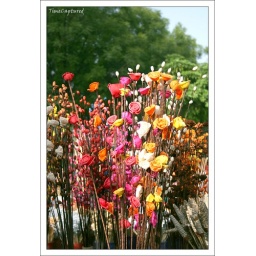
Flowermarket in CP also has a good collection of dry, colorful flower arrangements.